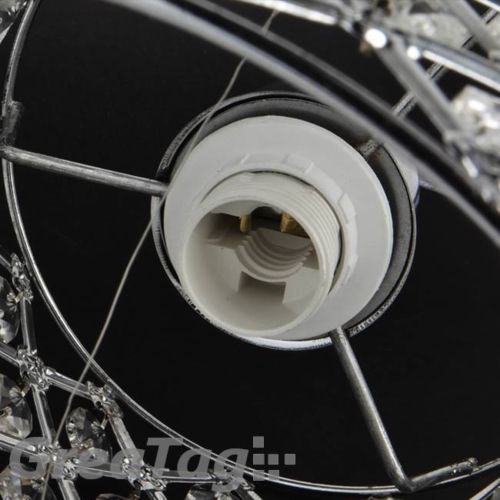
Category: lamp